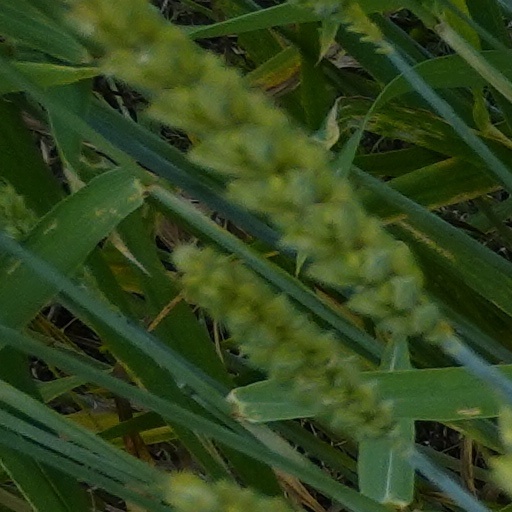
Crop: wheat